Reinach, Aargau

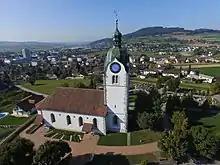
Church in Reinach

From the , 2,070 or 28.5% were Roman Catholic, while 3,283 or 45.2% belonged to the Swiss Reformed Church. Of the rest of the population, there were 6 individuals (or about 0.08% of the population) who belonged to the Christian Catholic faith.